Agamemnon Schliemann

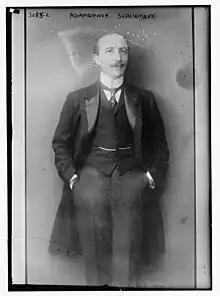

Agamemnon Schliemann (16 March 1878 – 1954) was the Greek ambassador to the United States in 1914.